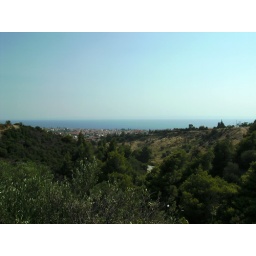
... from the balcony on Jonas' parents' house above the town.